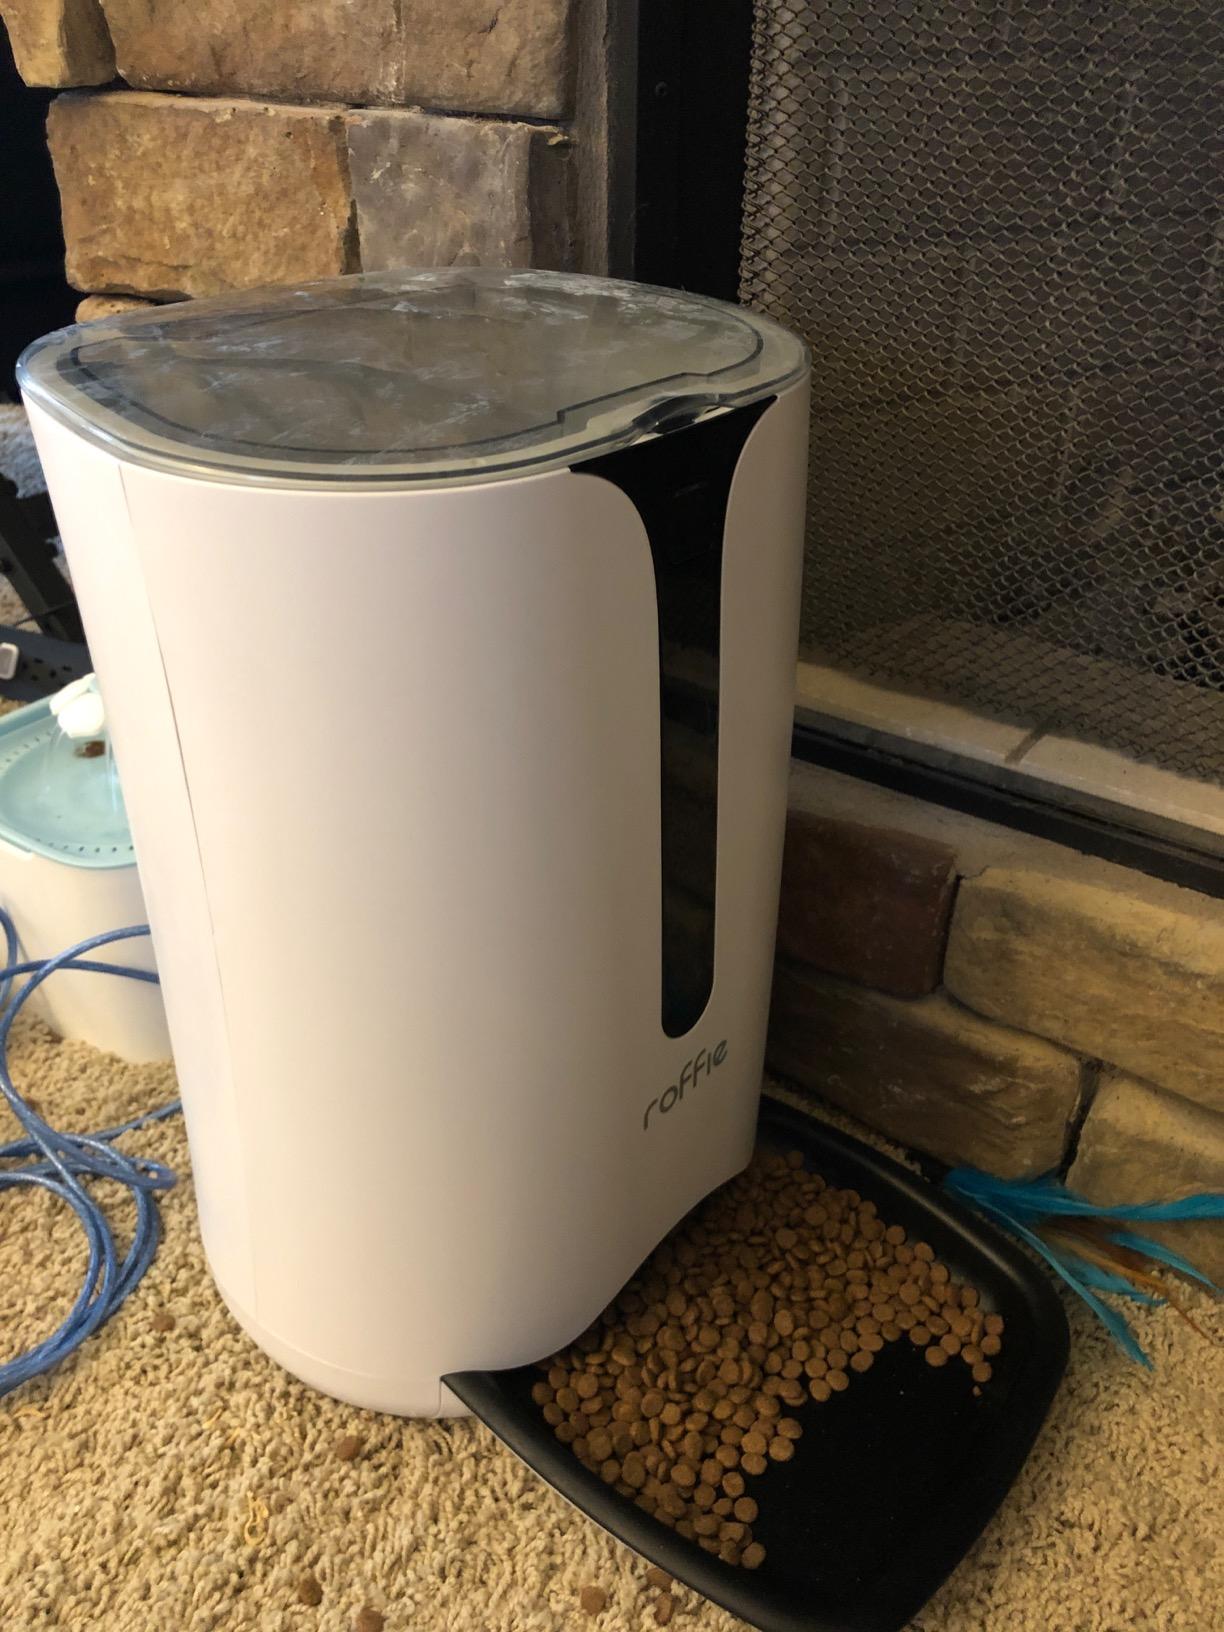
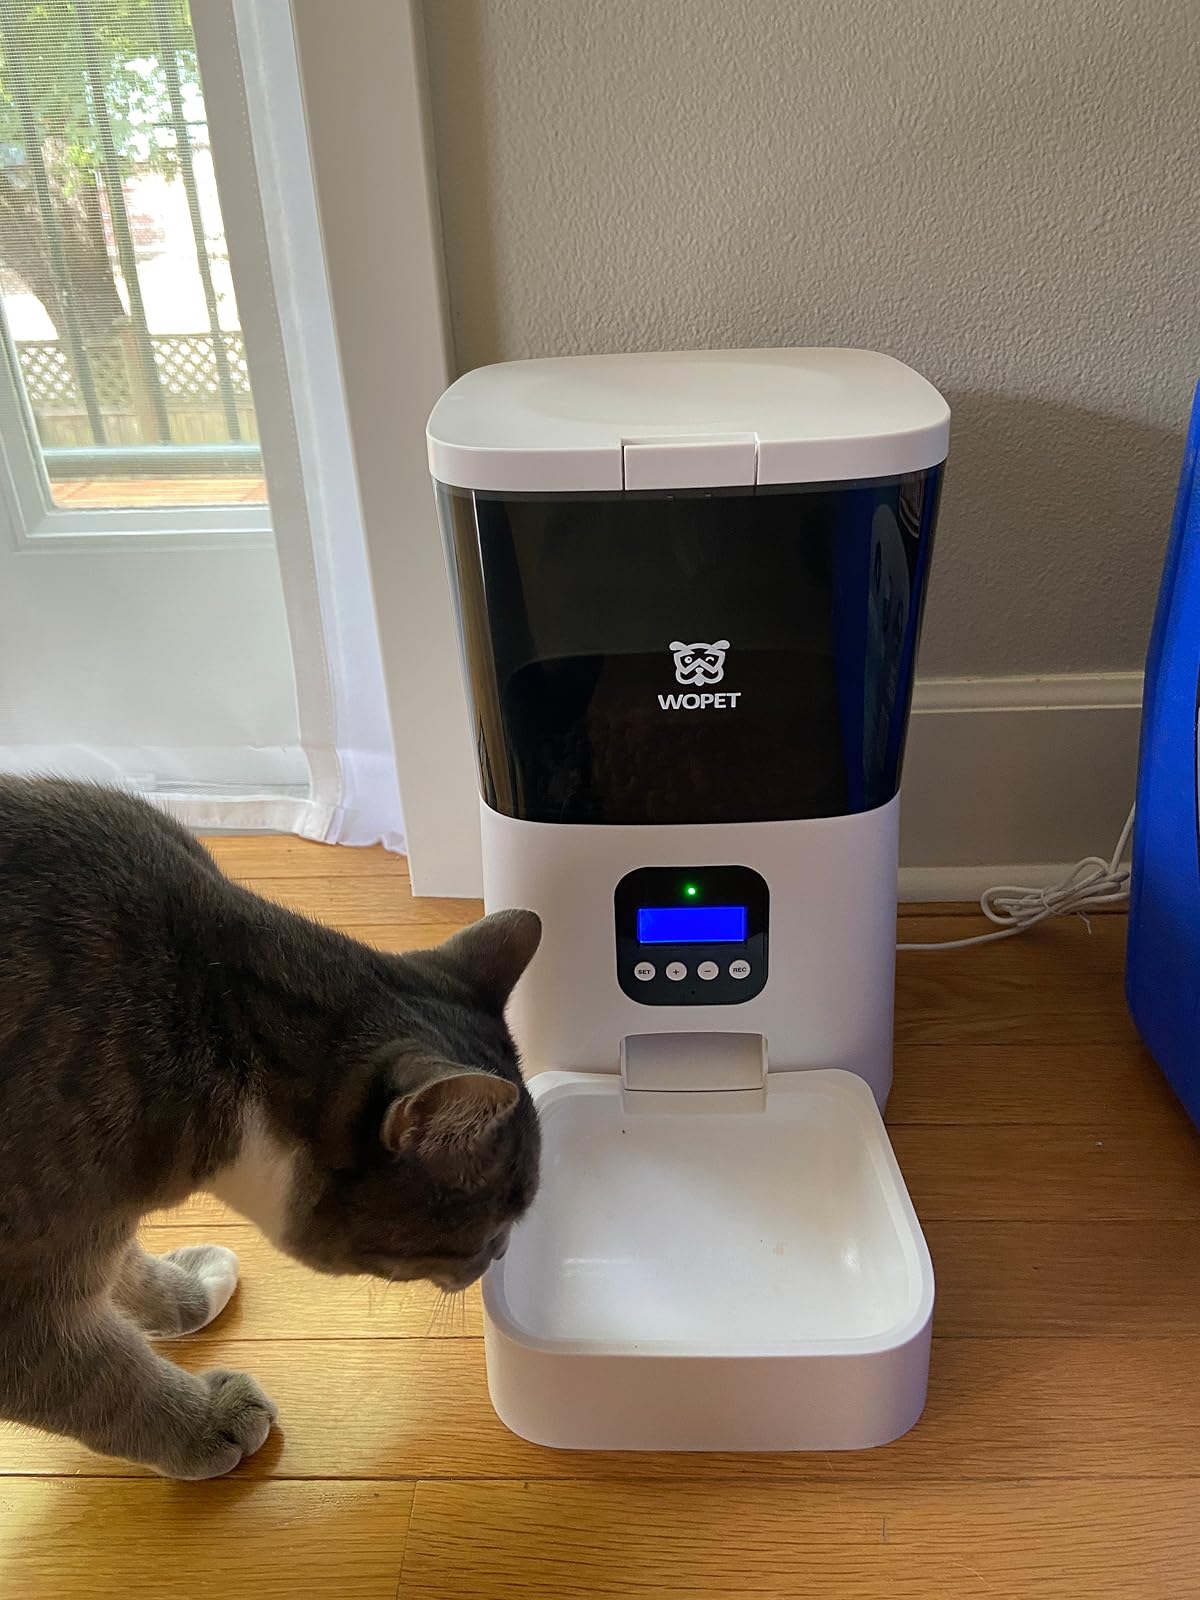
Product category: items_feeder
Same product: no